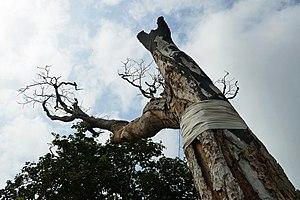
Iroko (Milicia excelsa) sacré, ceint d'un linge blanc, au Temple des Pythons de Ouidah (Bénin).